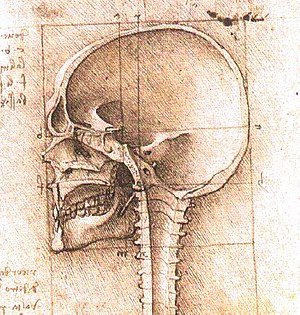
Sagittalplan
Midt-sagittal opdeling af det menneskelige kranium, at Leonardo da Vinci, c. 1489.
Sagittalplan eller langsgående plan, er en anatomisk opdeling, som opdeler kroppen i højre og venstre dele. Opdelingen kan være i midten af kroppen og opdele det i to halvdele eller væk fra midtlinjen og opdele det i ulige dele. Det anatomiske udtryk sagittal blev opfundet af Gerard fra Cremona.